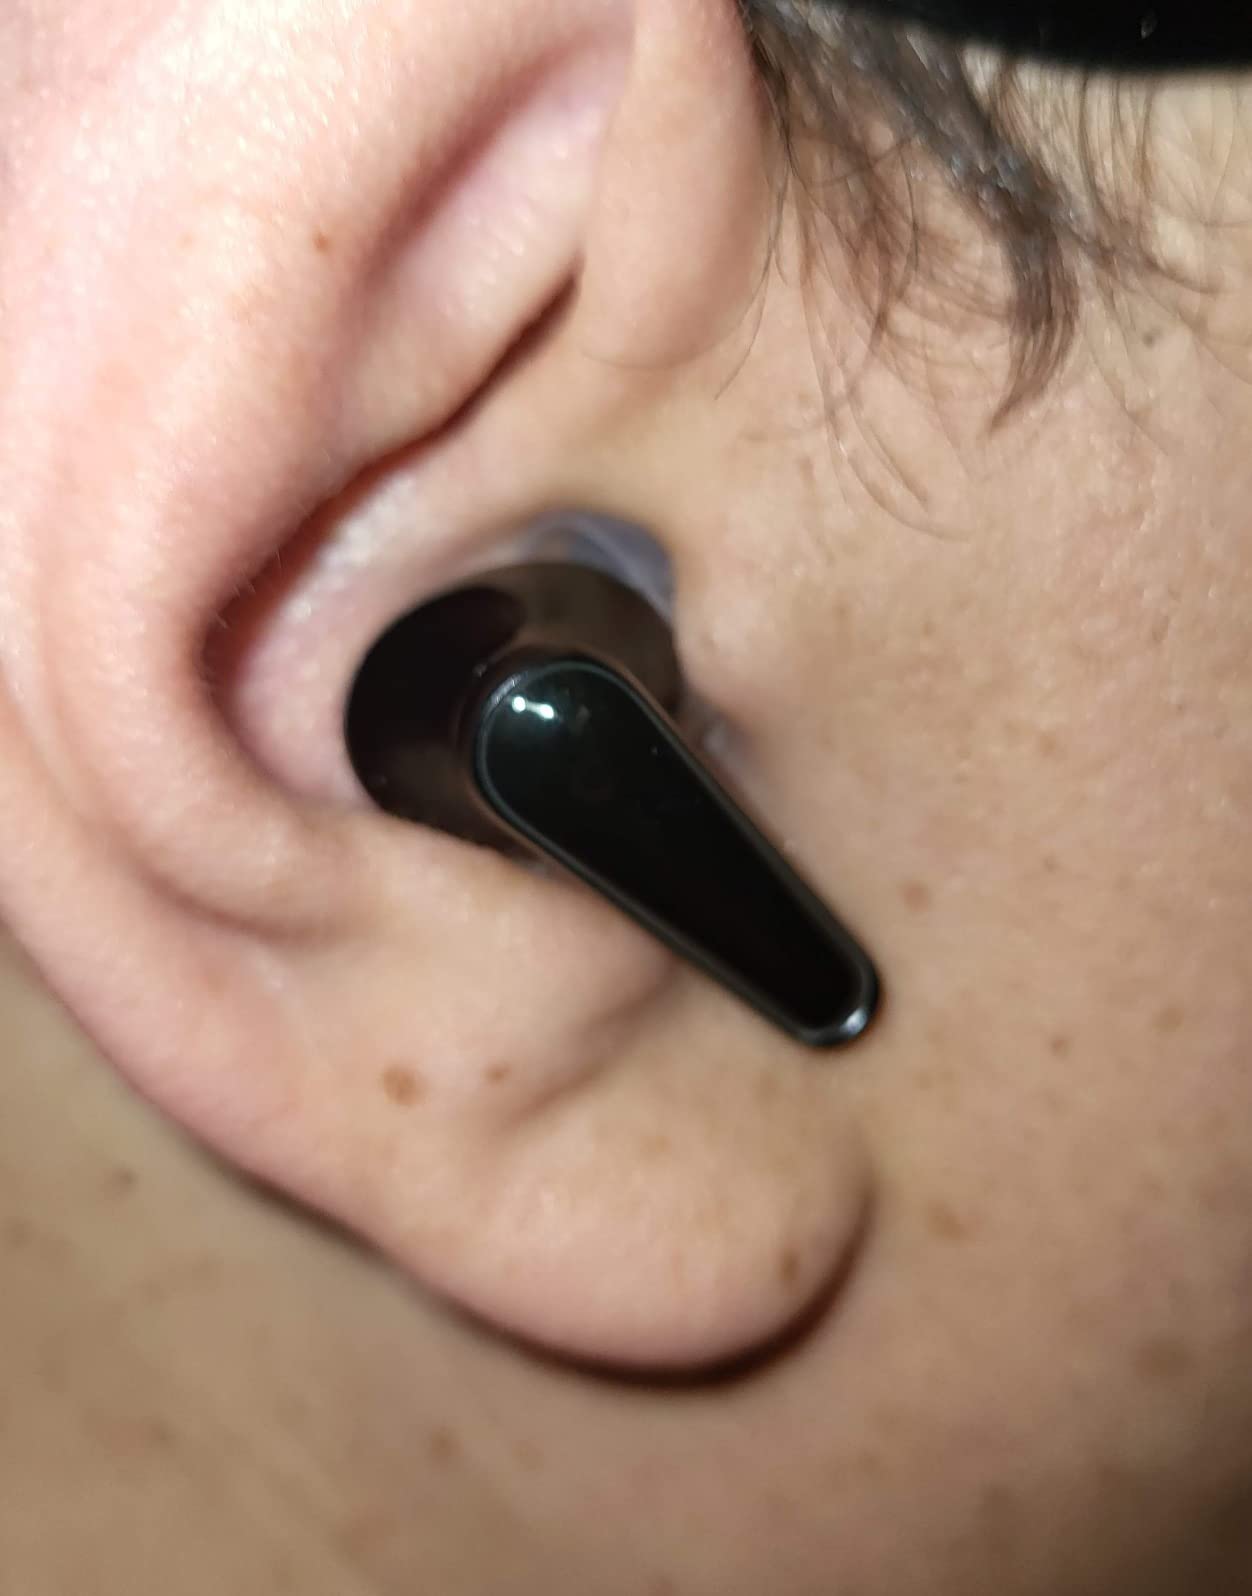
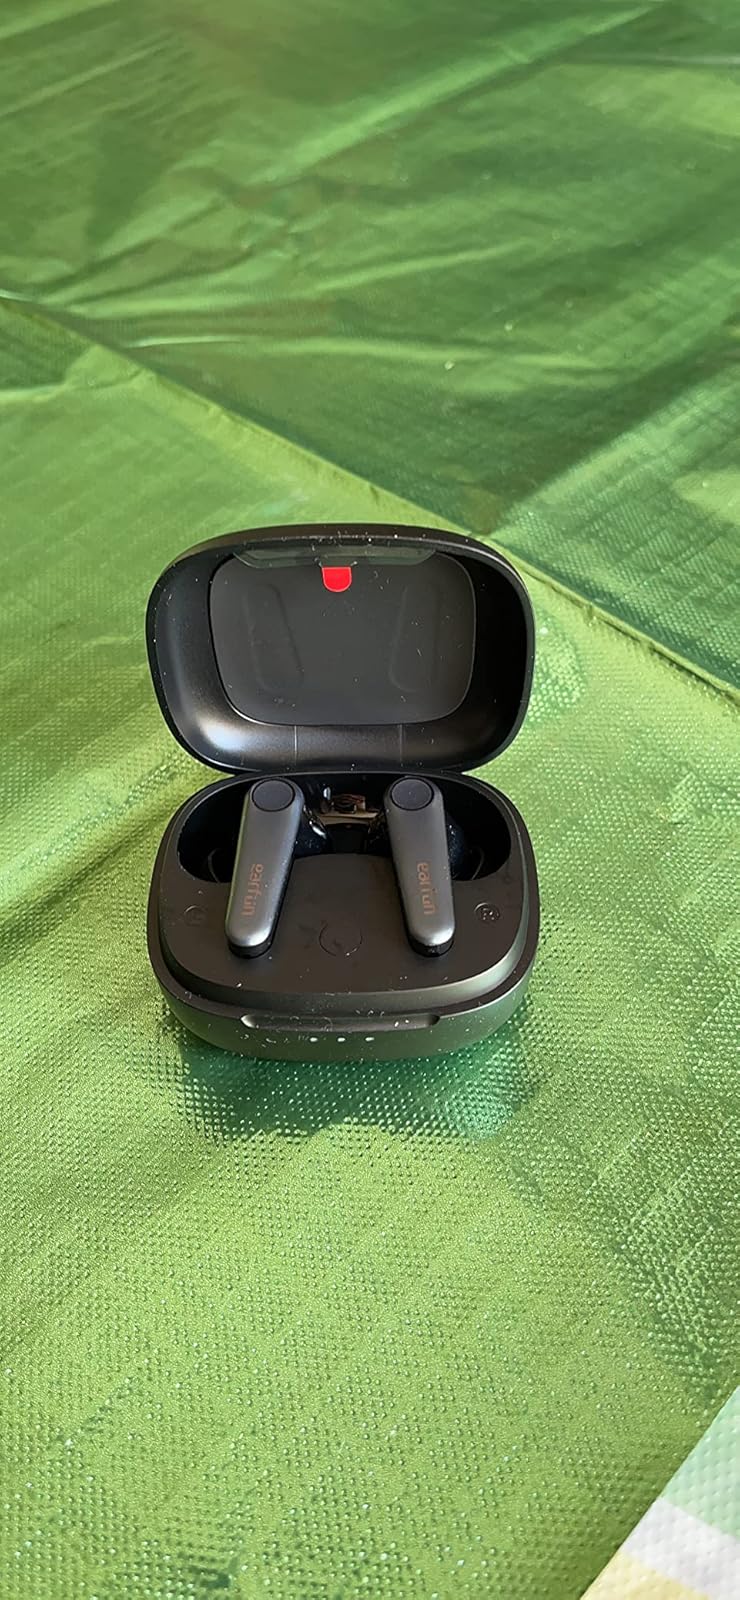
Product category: earbuds
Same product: no